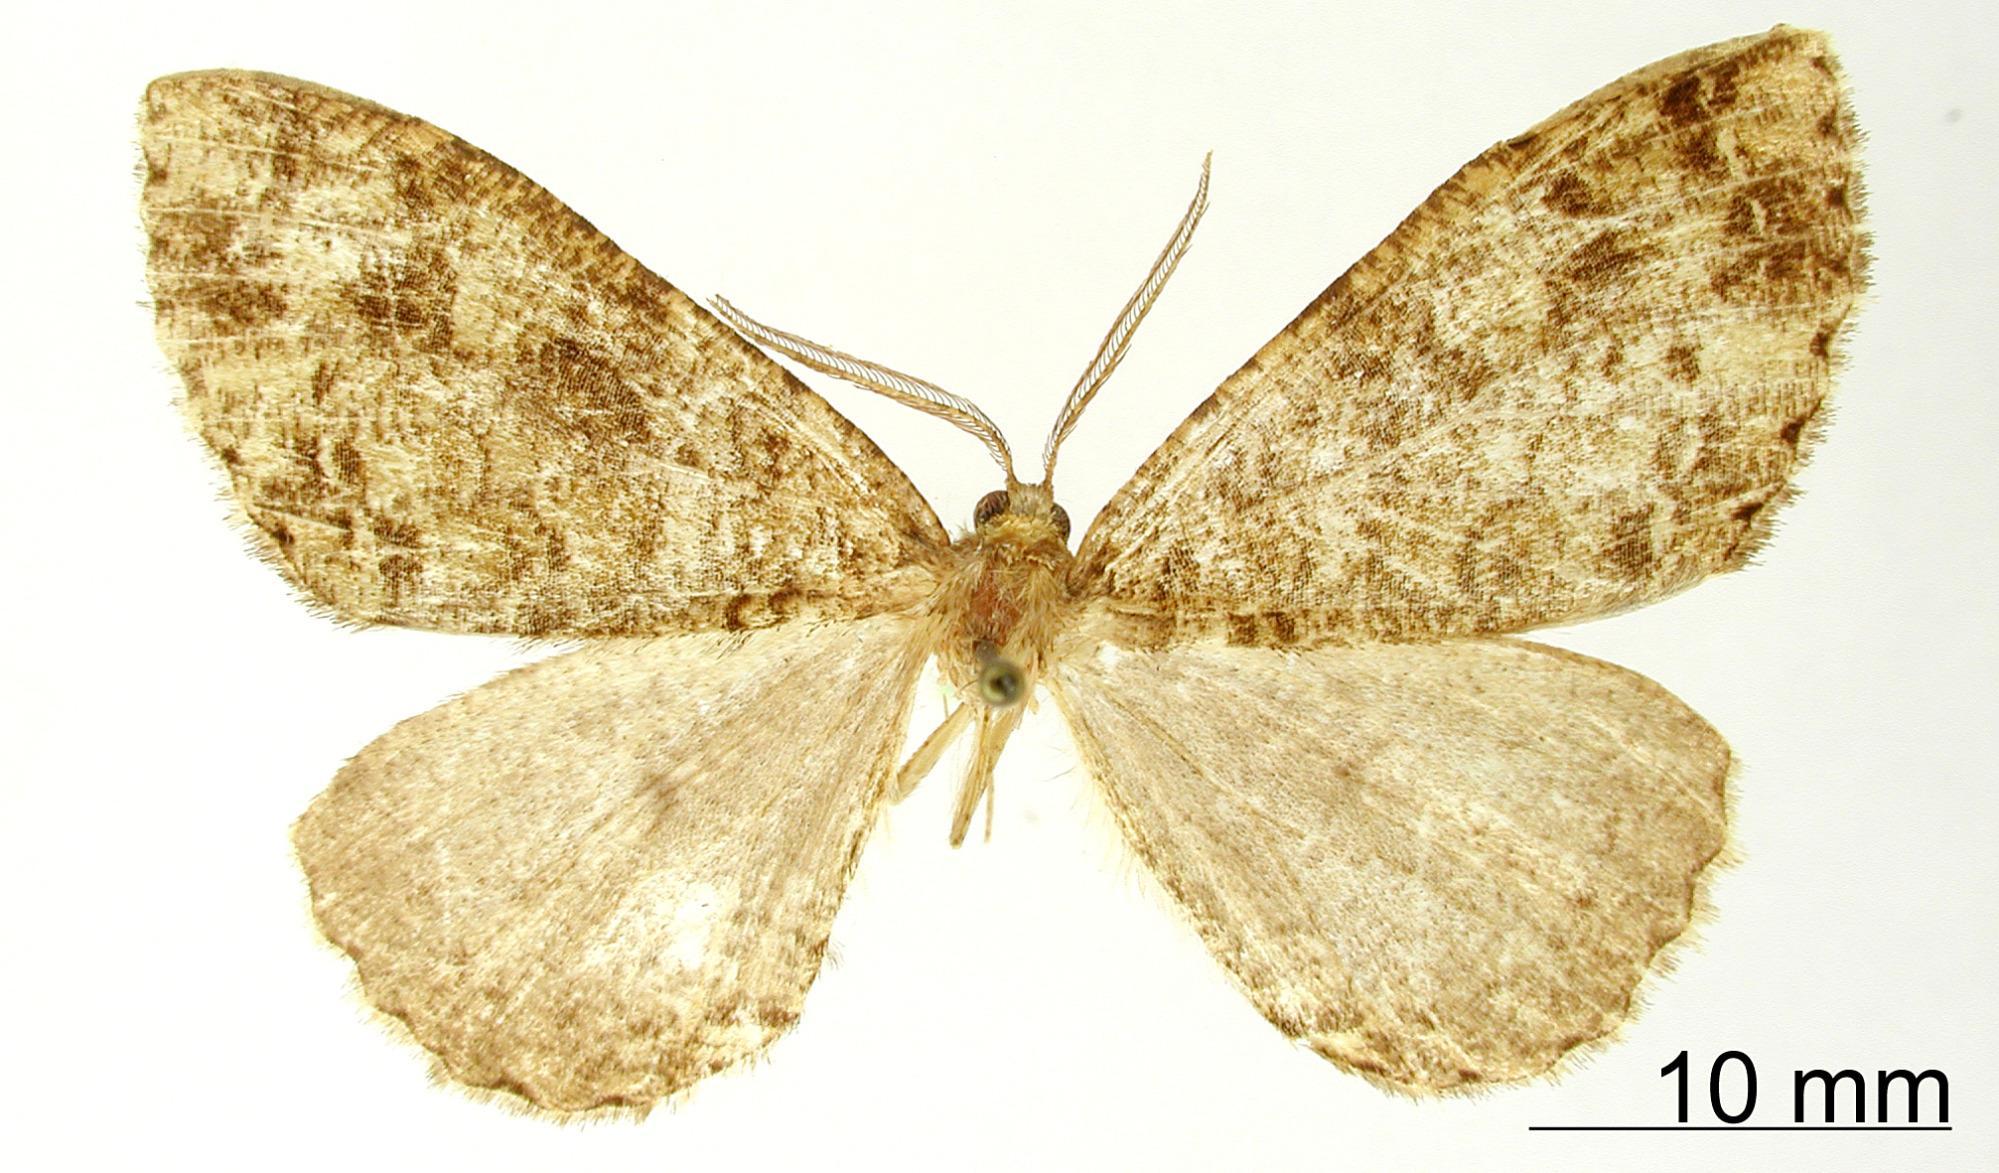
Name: Pherotesia falcis
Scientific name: Pherotesia falcis Rindge, 1964
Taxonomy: Animalia, Arthropoda, Insecta, Lepidoptera, Geometridae, Ennominae
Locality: Popocateptl Park, Mexico, Mexico